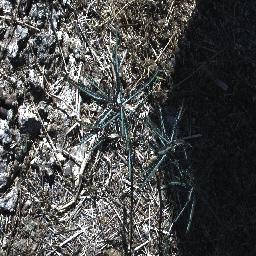
Label: parkinsonia